Application software

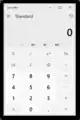
A calculator application on Windows 10

Application software is any computer program that is intended for end-user use not operating, administering or programming the computer. An application (app, application program, software application) is any program that can be categorized as application software. Common types of applications include word processor, media player and accounting software.